KOMO-TV

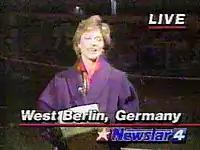
KOMO-TV's Kathi Goertzen in a screengrab from a 1989 report on the Berlin Wall takedown.

KOMO anchors Dan Lewis, Kathi Goertzen, and weather forecaster Steve Pool had the third-longest tenure of an anchor team in the United States, having served as KOMO's evening news team from 1987 to 2009. The station's evening newscast has long been co-anchored by Lewis and Goertzen, and was praised by the "Seattle Post-Intelligencer" as being the "Best First-String anchor unit in town."